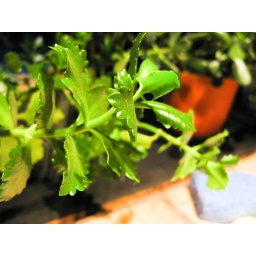
succulent in my kitchen window